2000s in Bangladesh

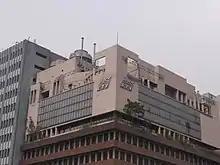
The headquarters of Ekushey Television, Kawran Bazar, Dhaka

In the 1990s the country saw explosive growth in the number of newspapers in publication. The trend continued in the following decade. "Jugantor" and "Samakal" were the two notable additions to the landscape of daily newspapers in the 2000s. Moreover, the country's first online news outlet, bdnews24.com, started operation in 2005 which was a transformative change for the print media of the country. Earlier online Bangladeshi newspapers were merely a static copy of the printed version, but bdnews24.com started giving realtime news updates on their site - which revolutionized dissemination of information in Bangladesh.